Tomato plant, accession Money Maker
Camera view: tilt-top (135 deg); turntable rotation: 240 degrees
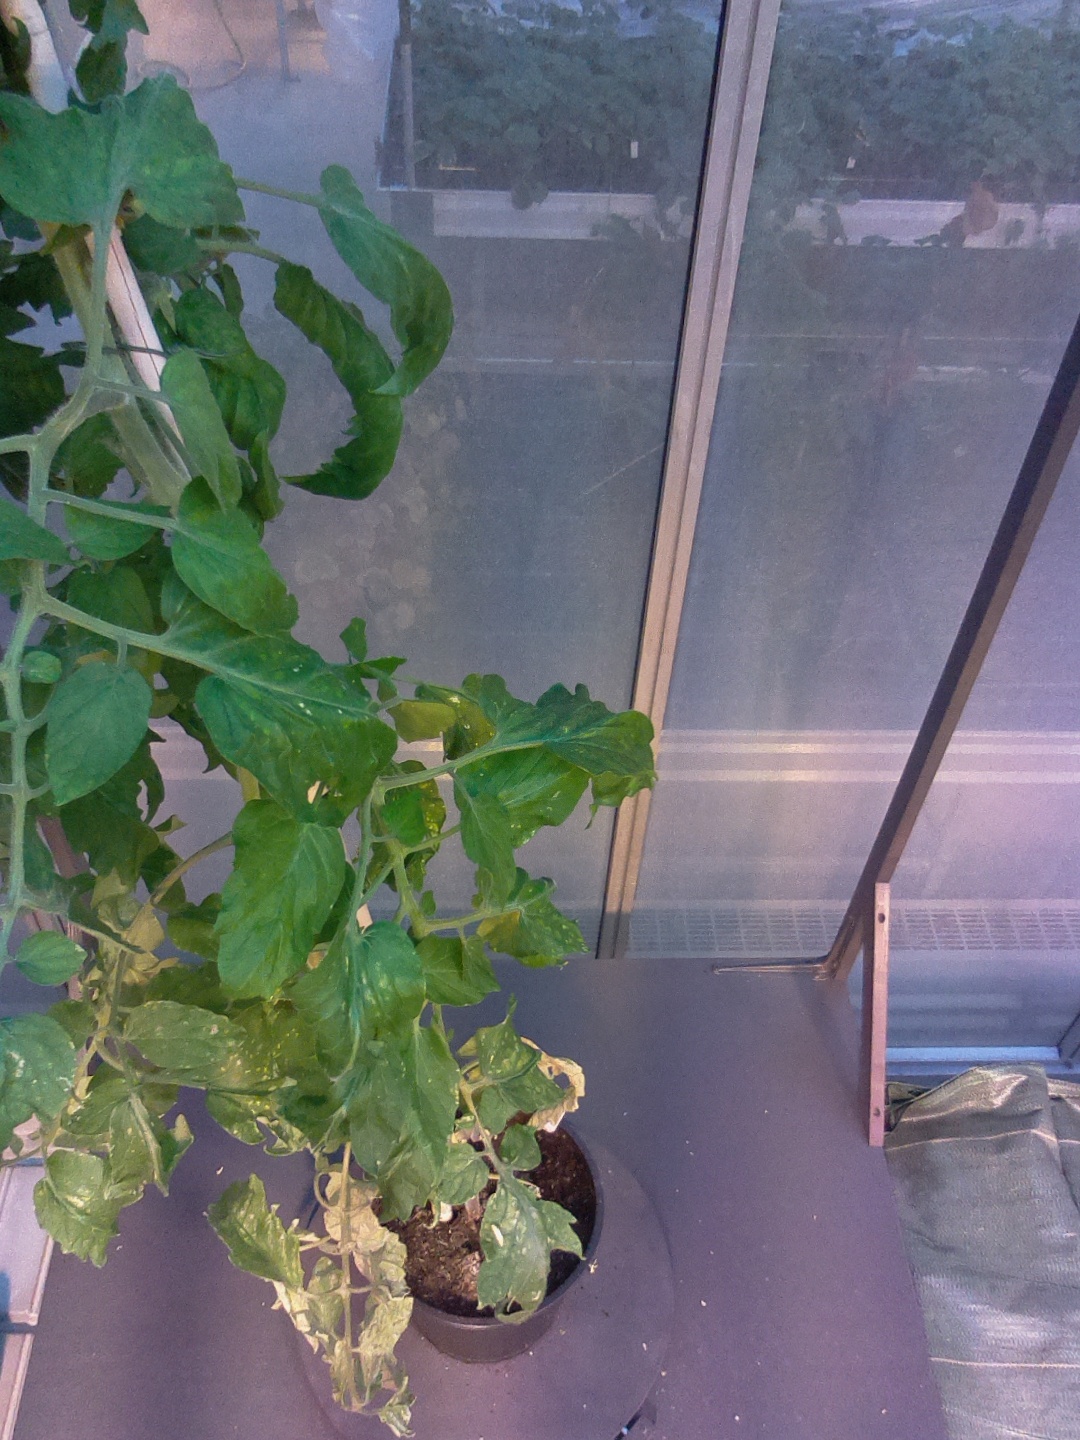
BBCH growth stage 70: Fruits at the main stem or branches visibles